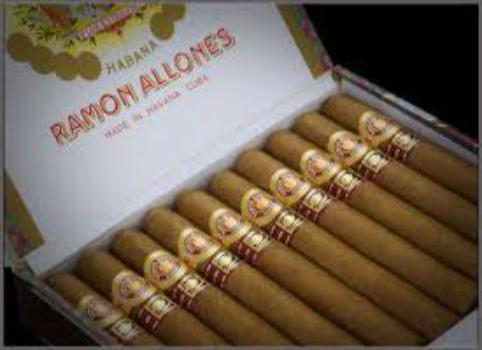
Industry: Necessities